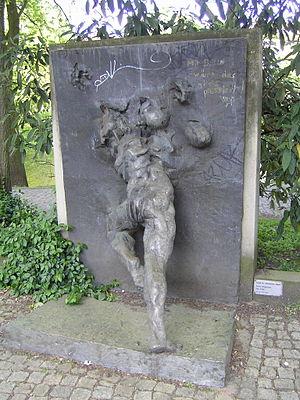
Bernd Altenstein, né le 29 avril 1943 à Dobrovolsk, est un sculpteur et médailleur allemand.